Mike Pence

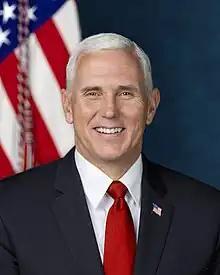
Official portrait, 2017

Michael Richard Pence (born June 7, 1959) is an American politician and lawyer who served as the 48th vice president of the United States from 2017 to 2021 under President Donald Trump. A member of the Republican Party, he previously served as the 50th governor of Indiana from 2013 to 2017, and as a member of the U.S. House of Representatives from Indiana, from 2001 to 2013.